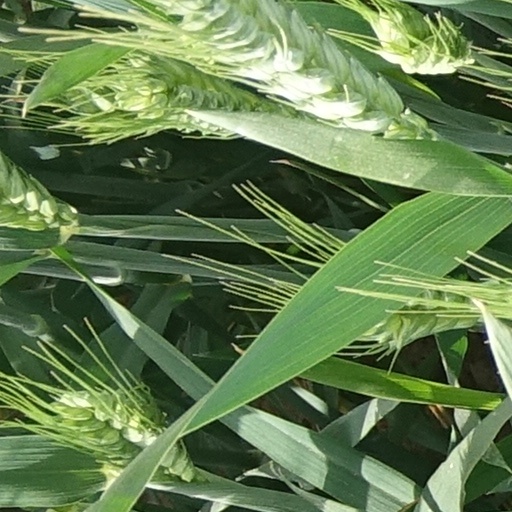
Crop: wheat